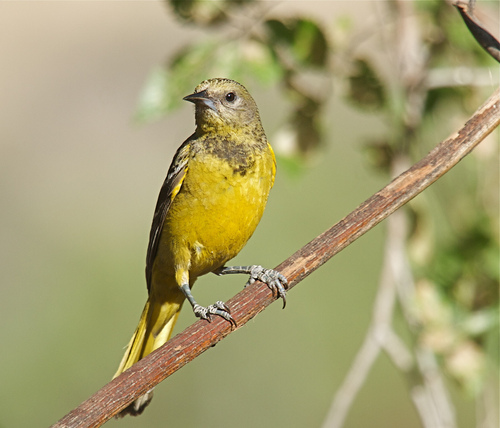
the bird is yellow with a small brown beak.
this is a yellow bird with grey spots and a black beak.
a full yellow bird with grey coloring on his head.
a small yellow bird with a gray and yellow speckled throat.
this bird has a yellow undertail that continues through the belly and breast, it has light brown head and brown wings.
this particular bird has a yellow belly and breast with a patch of silver on the throat
this particular bird has a belly that is yellow and brown
this bird has wings that are black and has a yellow belly
this bird has a yellow crown with a small grey bill and grey and yellow throat.
this bird has a pointed black bill, with a yellow breast.
Species: Scott Oriole